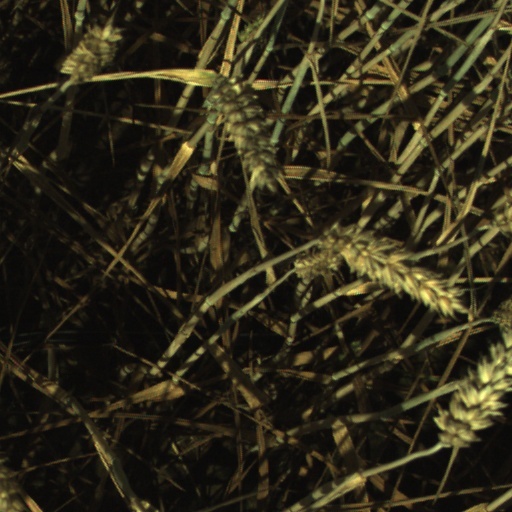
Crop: wheat